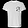
Label: T - shirt / top